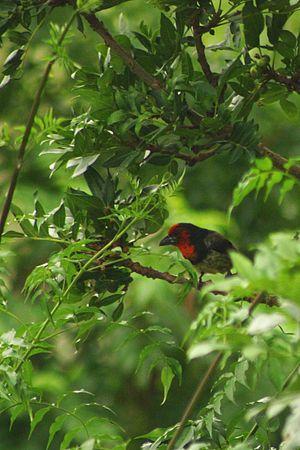
Les Lybiidae sont une famille d'oiseaux constituée de sept genres et d'une quarantaine d'espèces de barbicans et barbions, petits oiseaux africains de l'ordre des Piciformes, apparentés aux toucans.